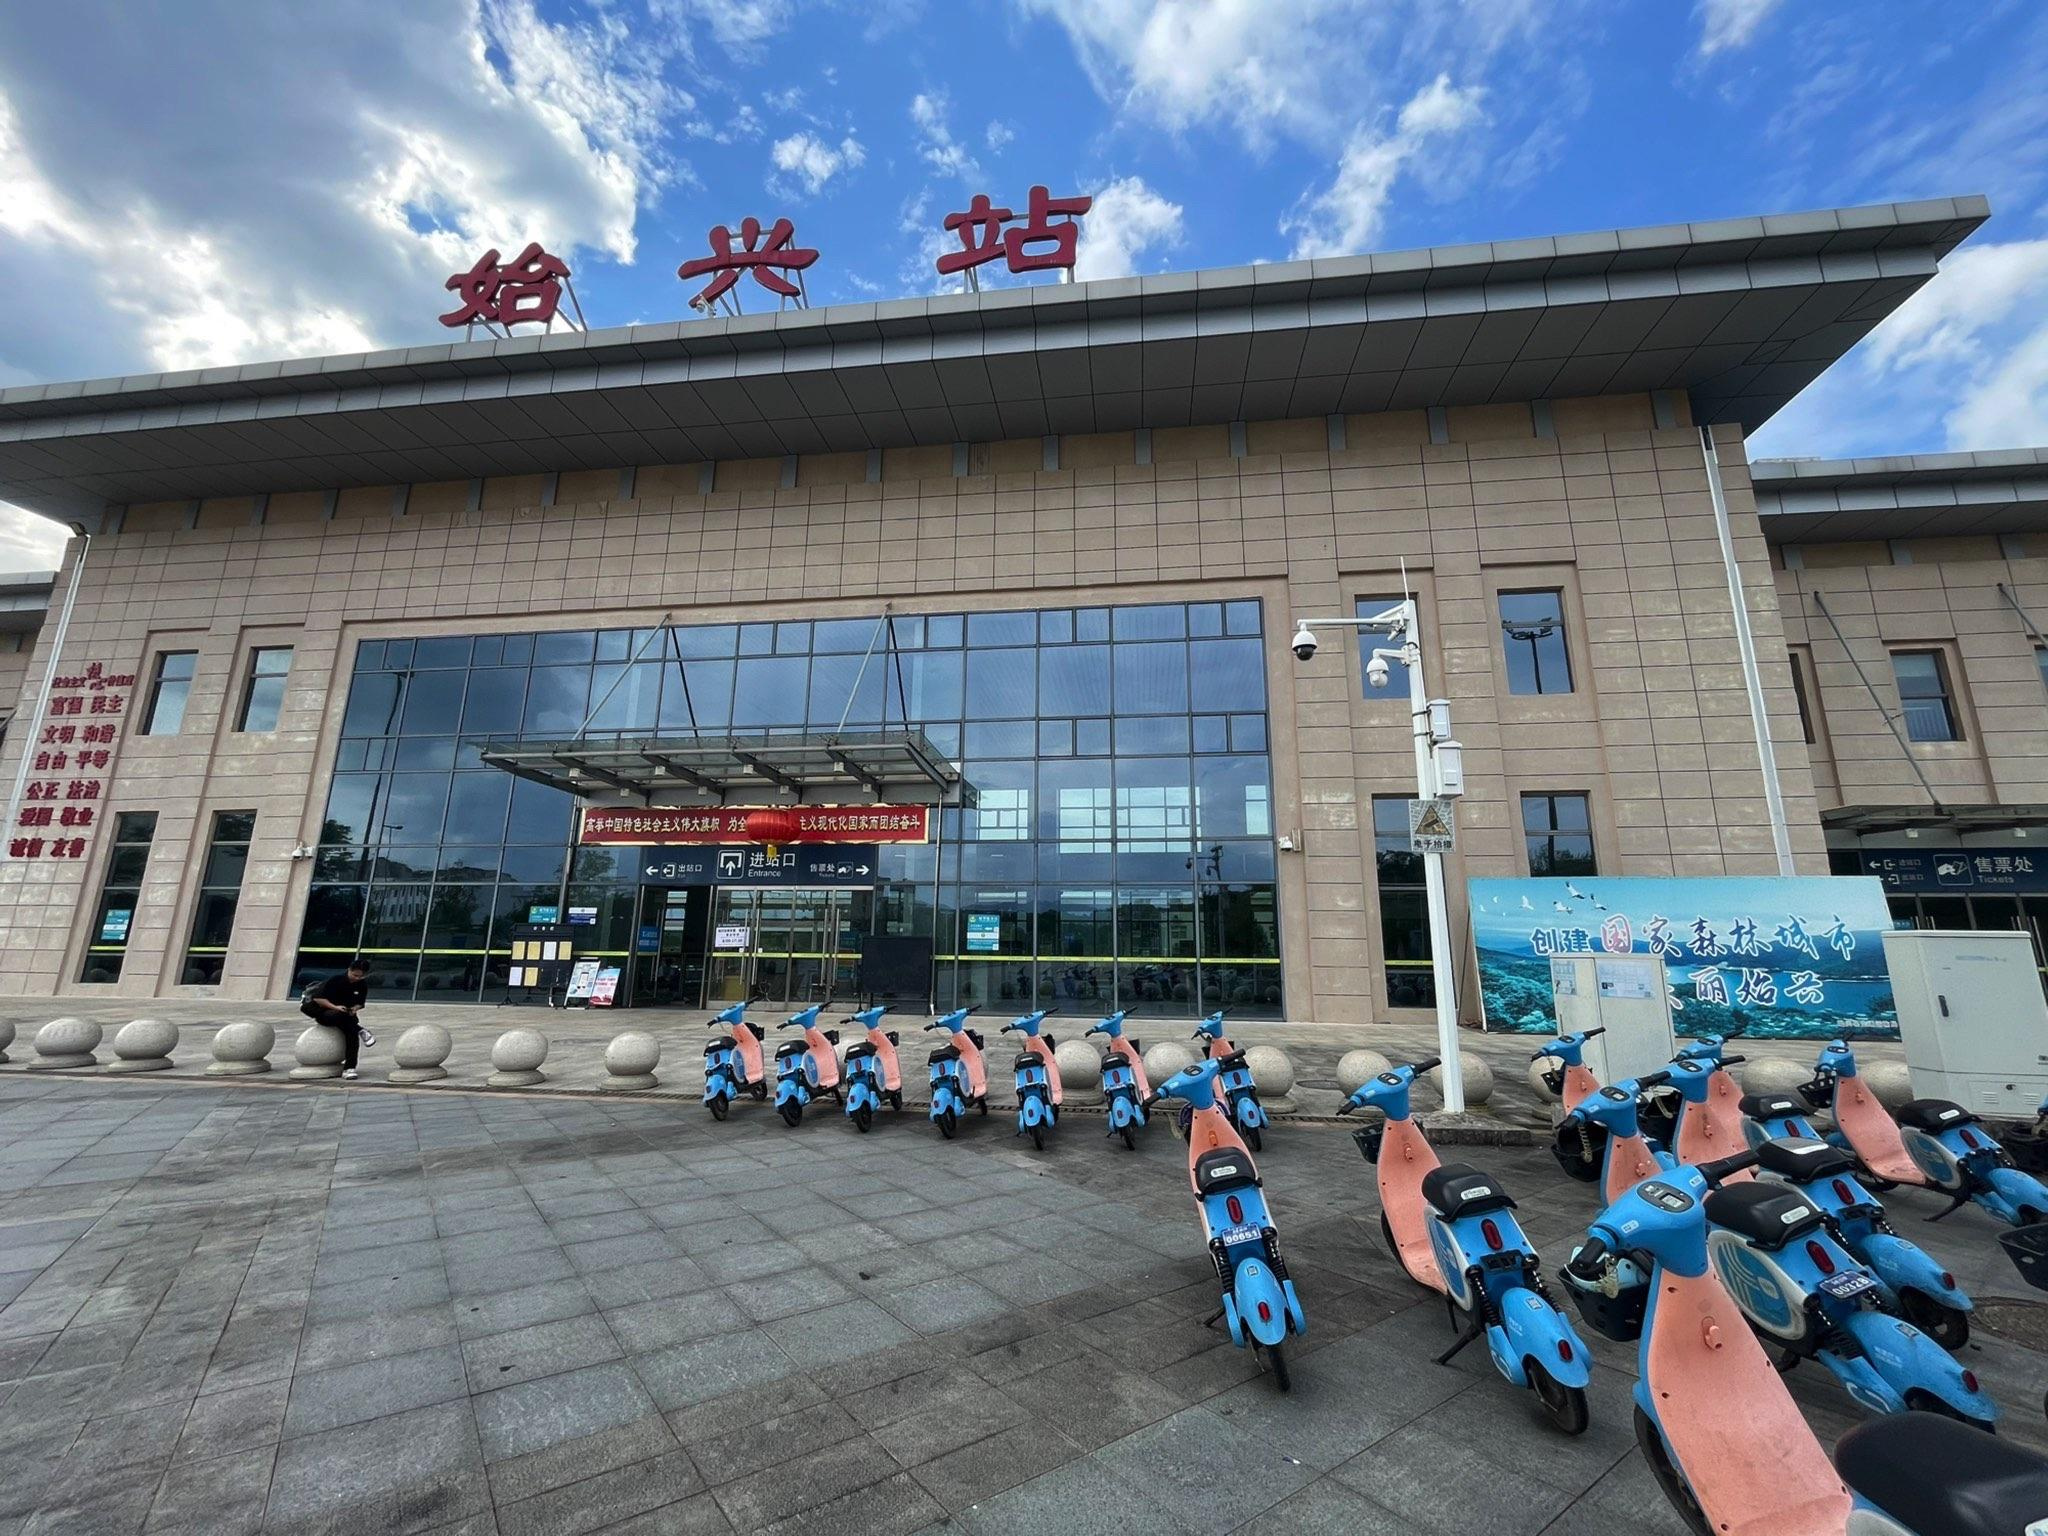
地标名称：始兴站
所在城市：韶关市·始兴县